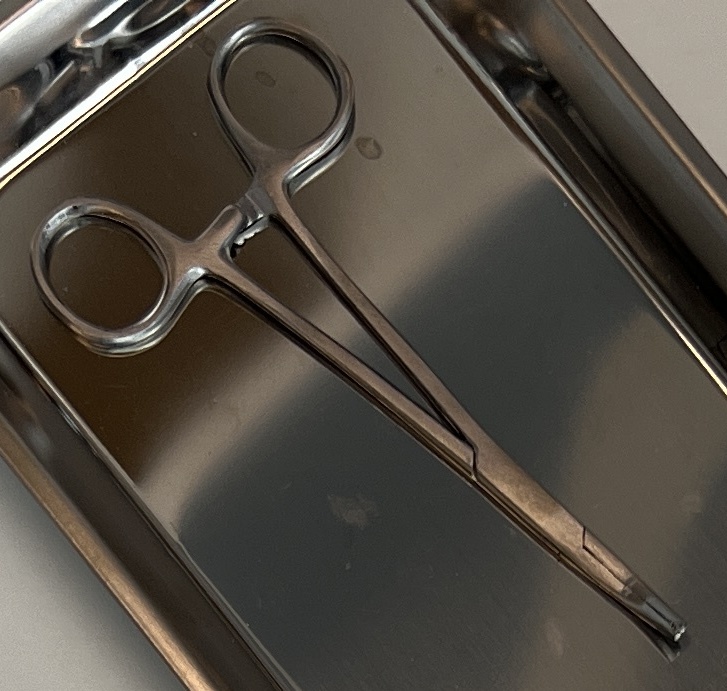
Hinged instrument state: closed